Country Village, Jersey City

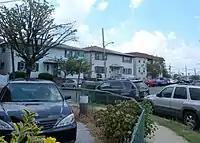
At the intersection of Suburbia Terrace and Suburbia Drive

Country Village is a residential enclave in the southwestern corner of the Greenville section on the West Side of Jersey City, New Jersey that was built as planned community in the early 1960s.